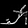
Label: Sandal